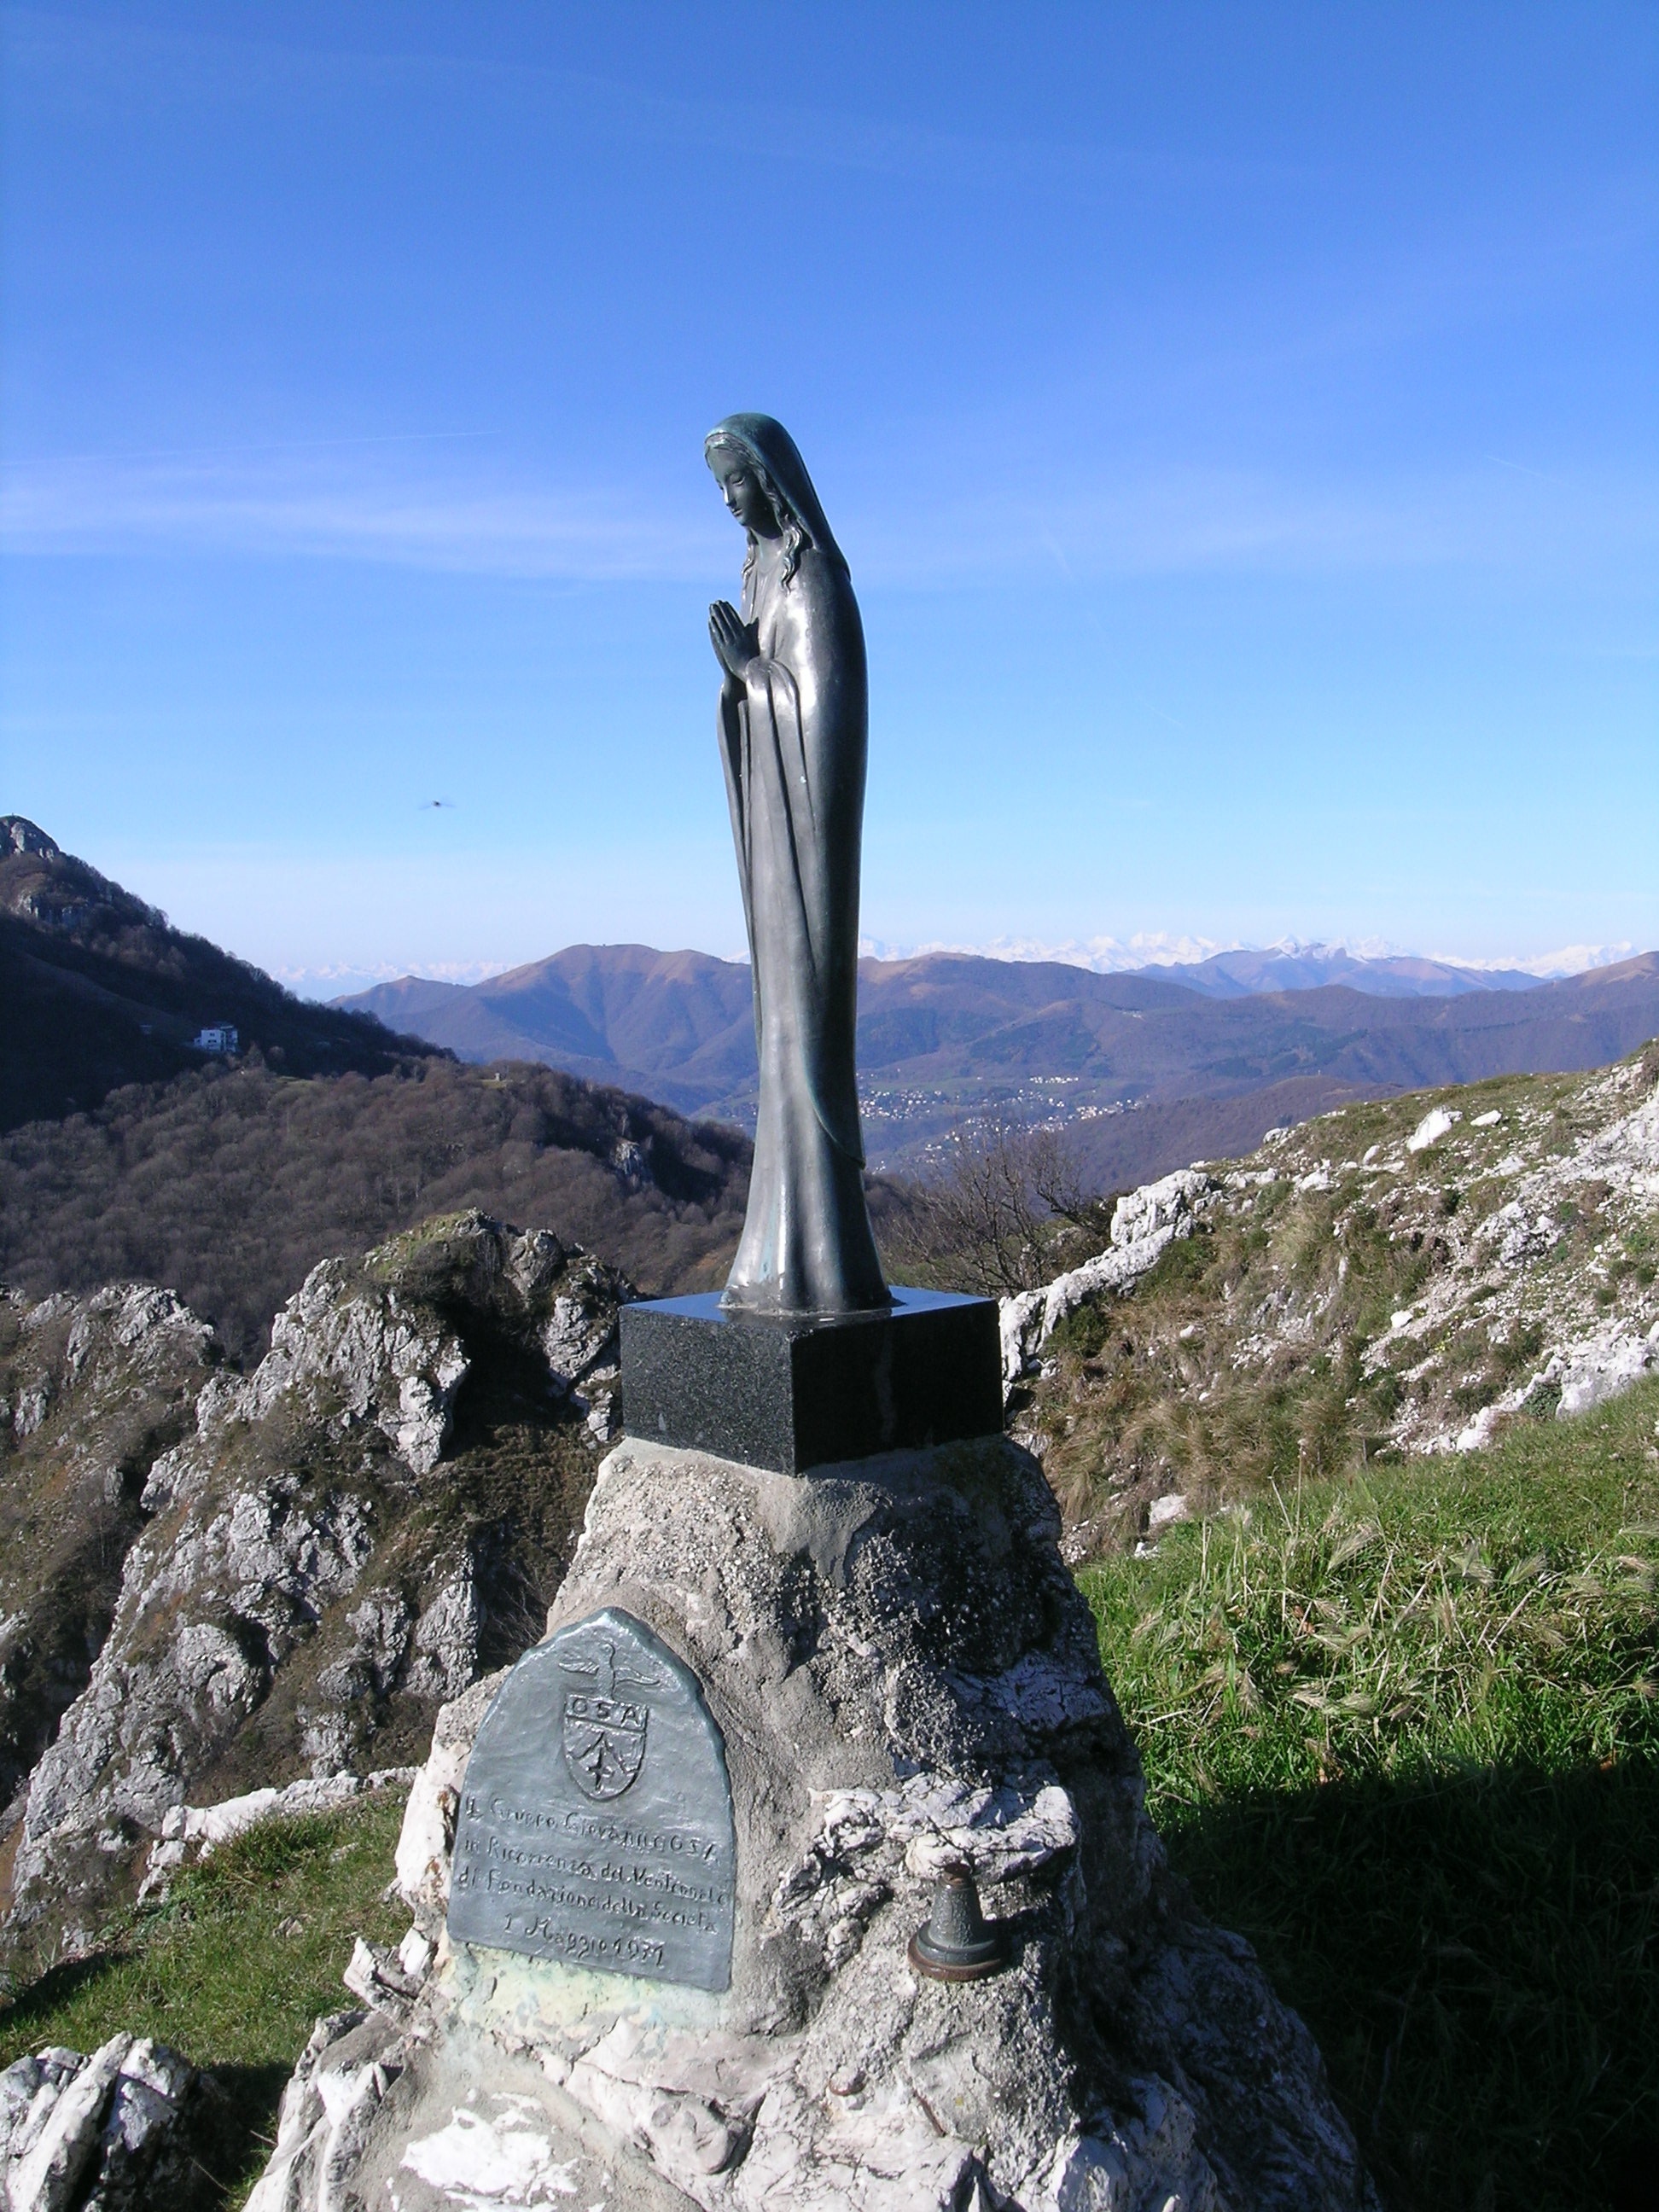
sea, rock, mountain, mountain range, monument, statue, landmark, italy, sculpture, prayer, monolith, madonna, mountainous landforms